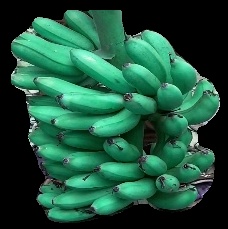
Variety: rasbale
Grade: grade1